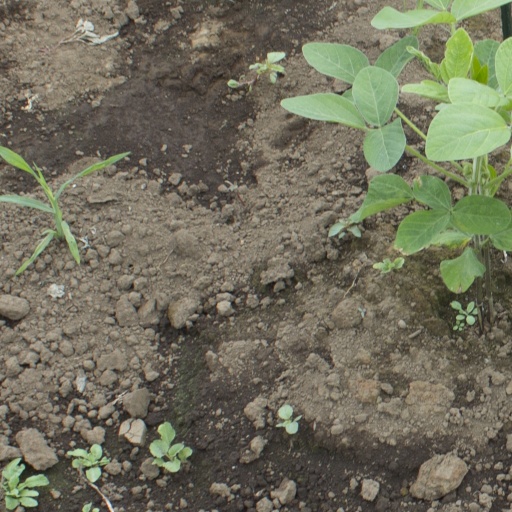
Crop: soybean